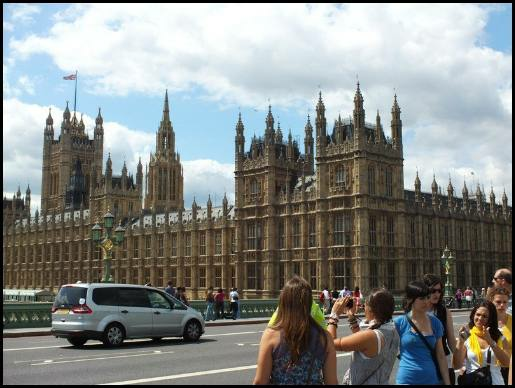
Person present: Yes